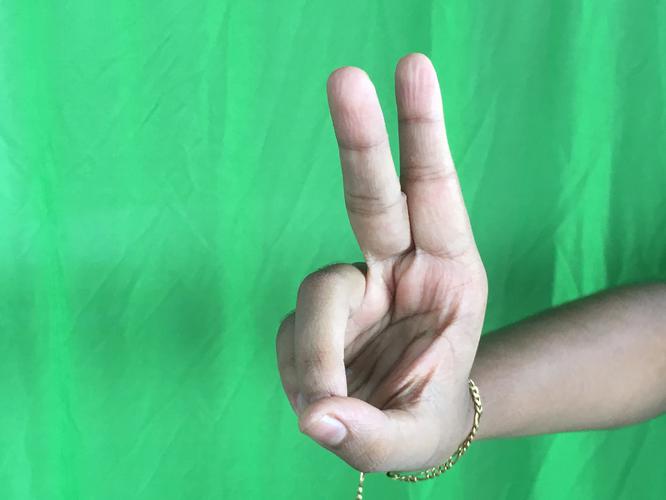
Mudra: Katrimukha
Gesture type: single_hand